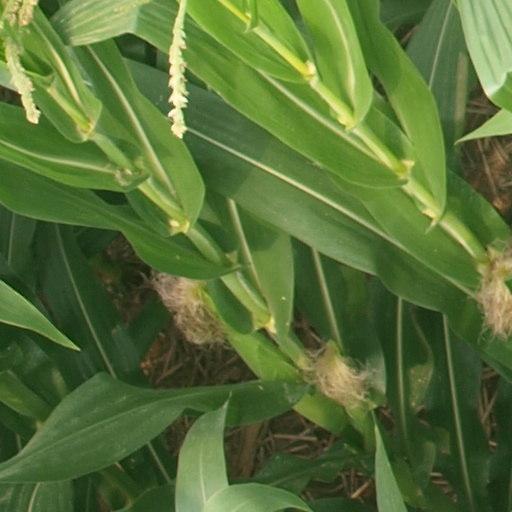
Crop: maize; corn